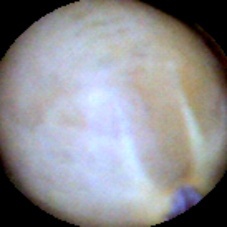
Label: Intact